Les Tuniques Bleues

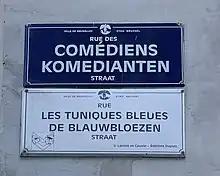
Rue des comédiens (and the Tuniques bleues) - Brussels.

"Les Tuniques Bleues" are among the many Belgian comic characters to jokingly have a Brussels street named after them. The Rue des Comédiens/ Komediantenstraat has a commemorative plaque with the name "Rue des Tuniques Bleues/ Blauwbloezenstraat" placed under the actual street sign.